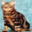
Label: cat